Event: Nepal Earthquake
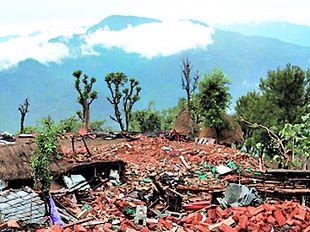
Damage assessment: damage